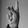
ASL letter: K